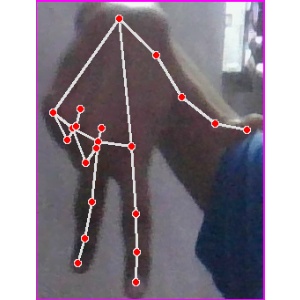
अक्षर: ग